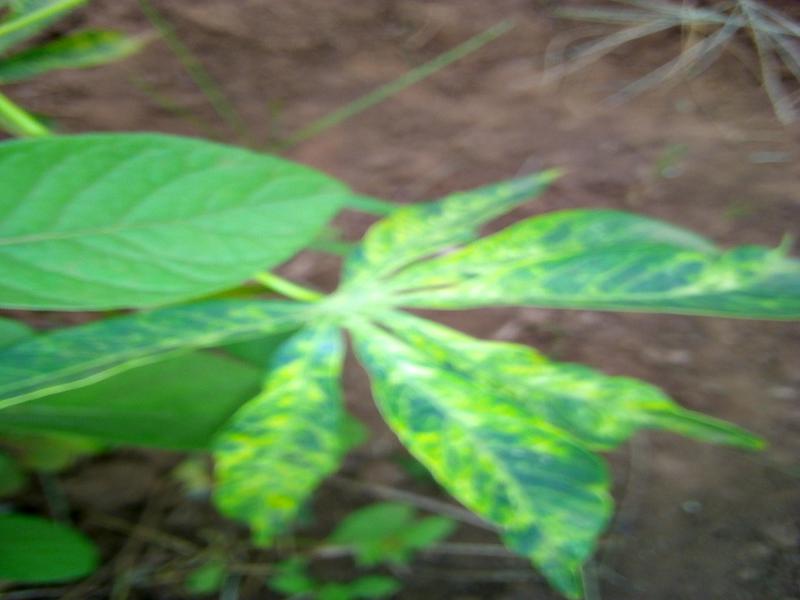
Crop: cassava
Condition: mosaic_disease